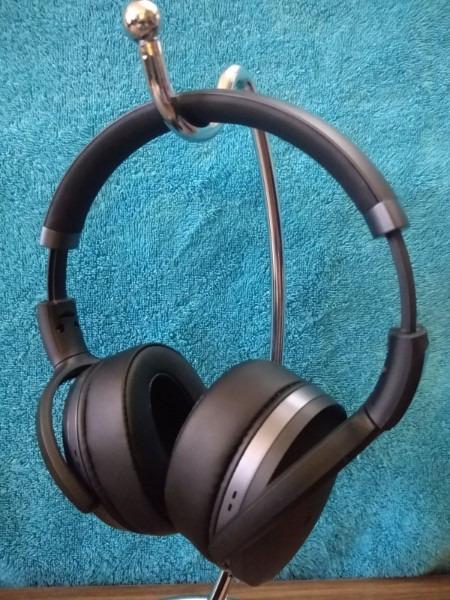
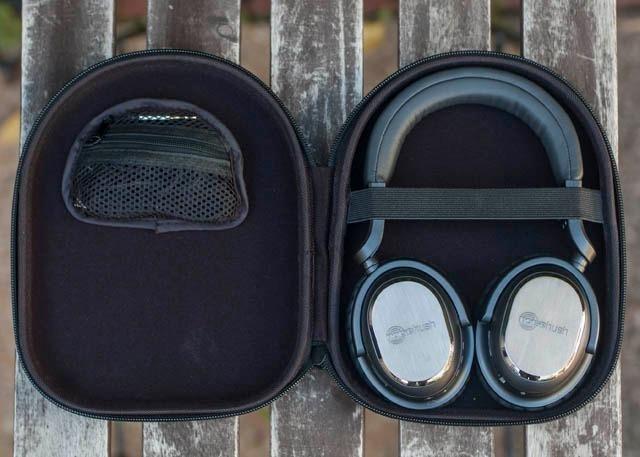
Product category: headphones
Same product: no